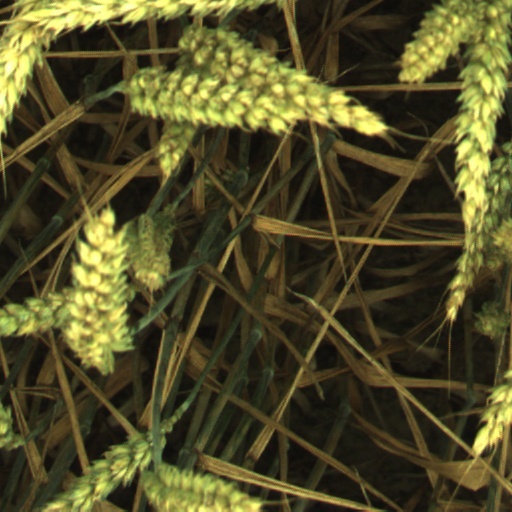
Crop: wheat